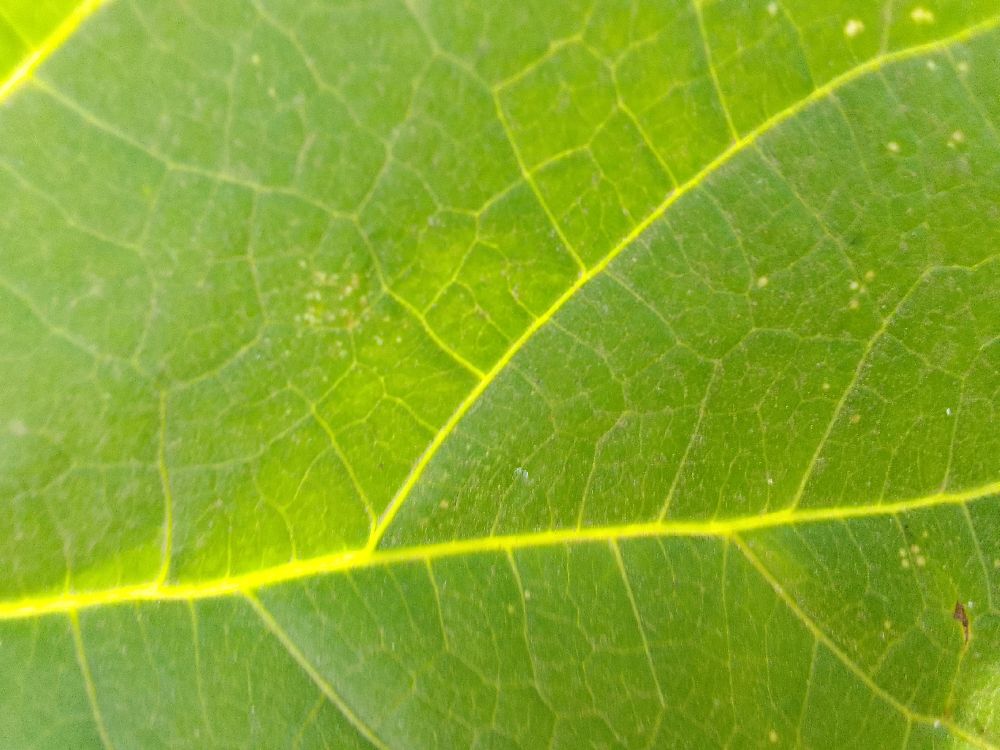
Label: healthy